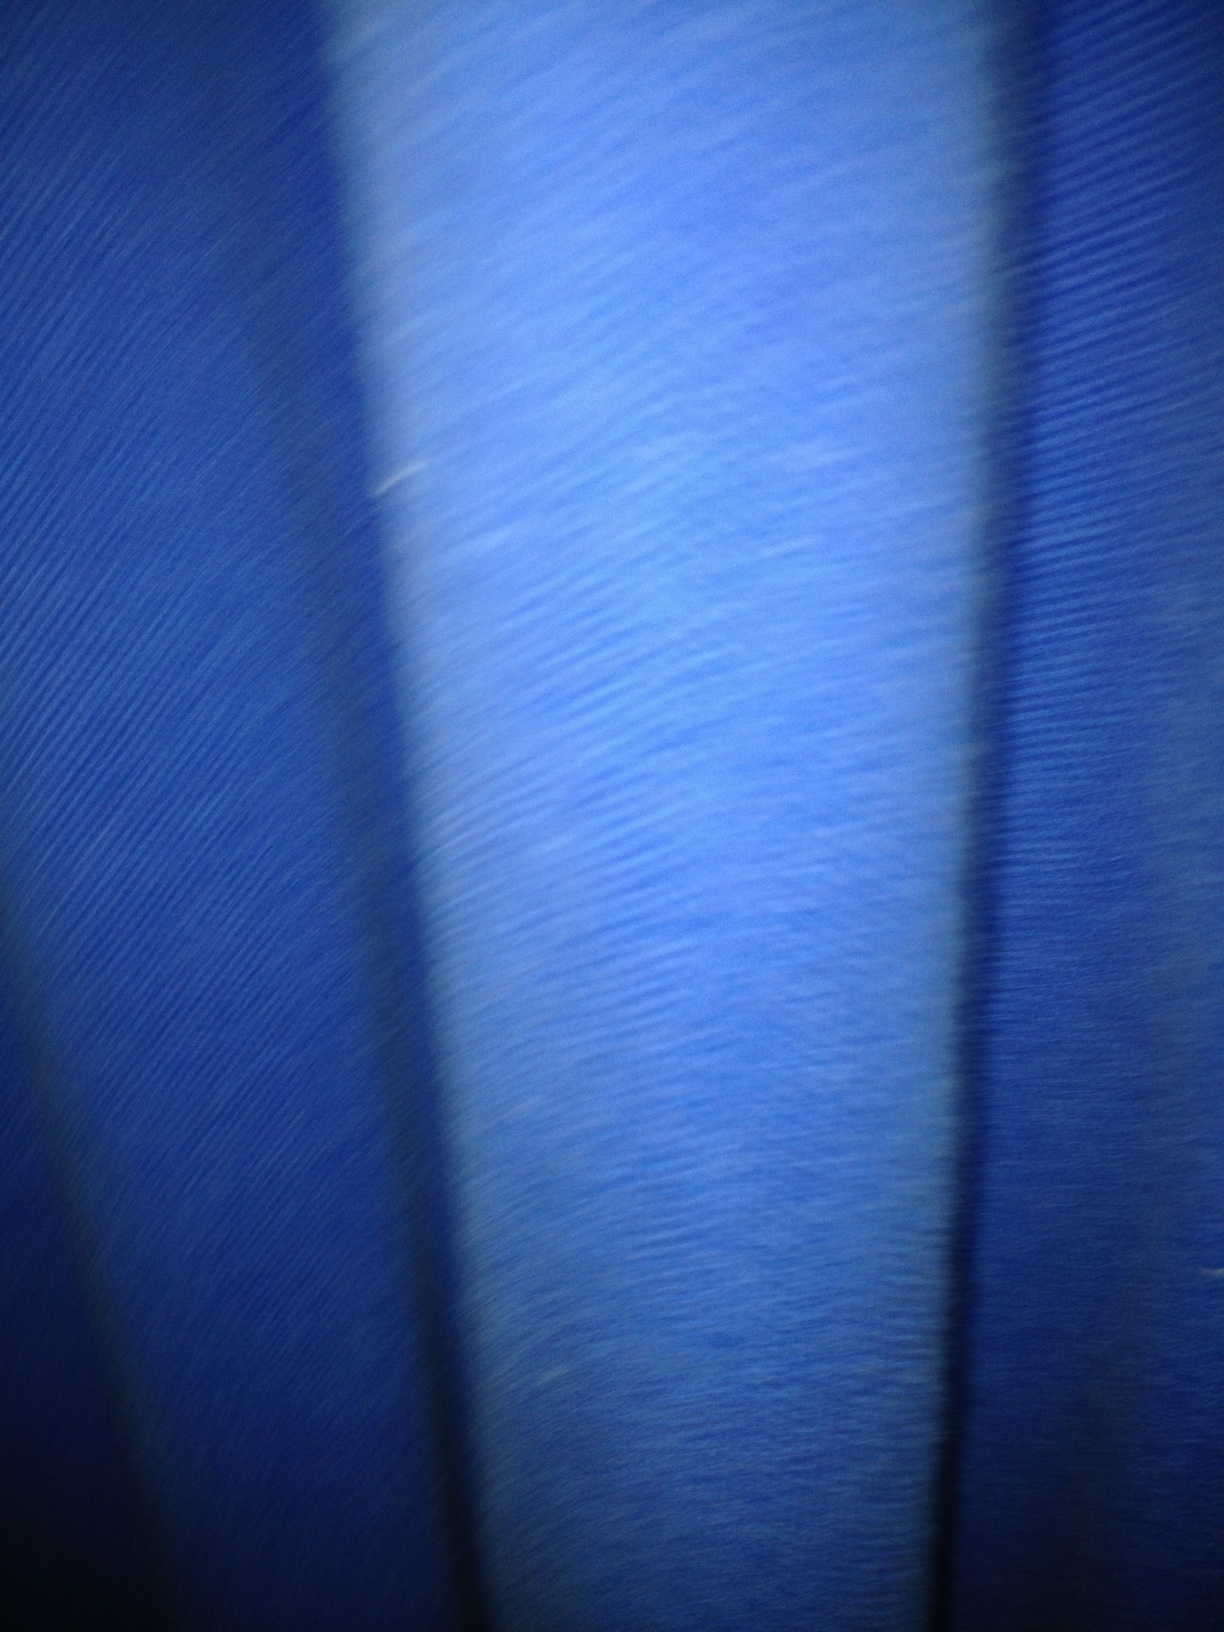Question: What color is this shirt?
Answer: blue